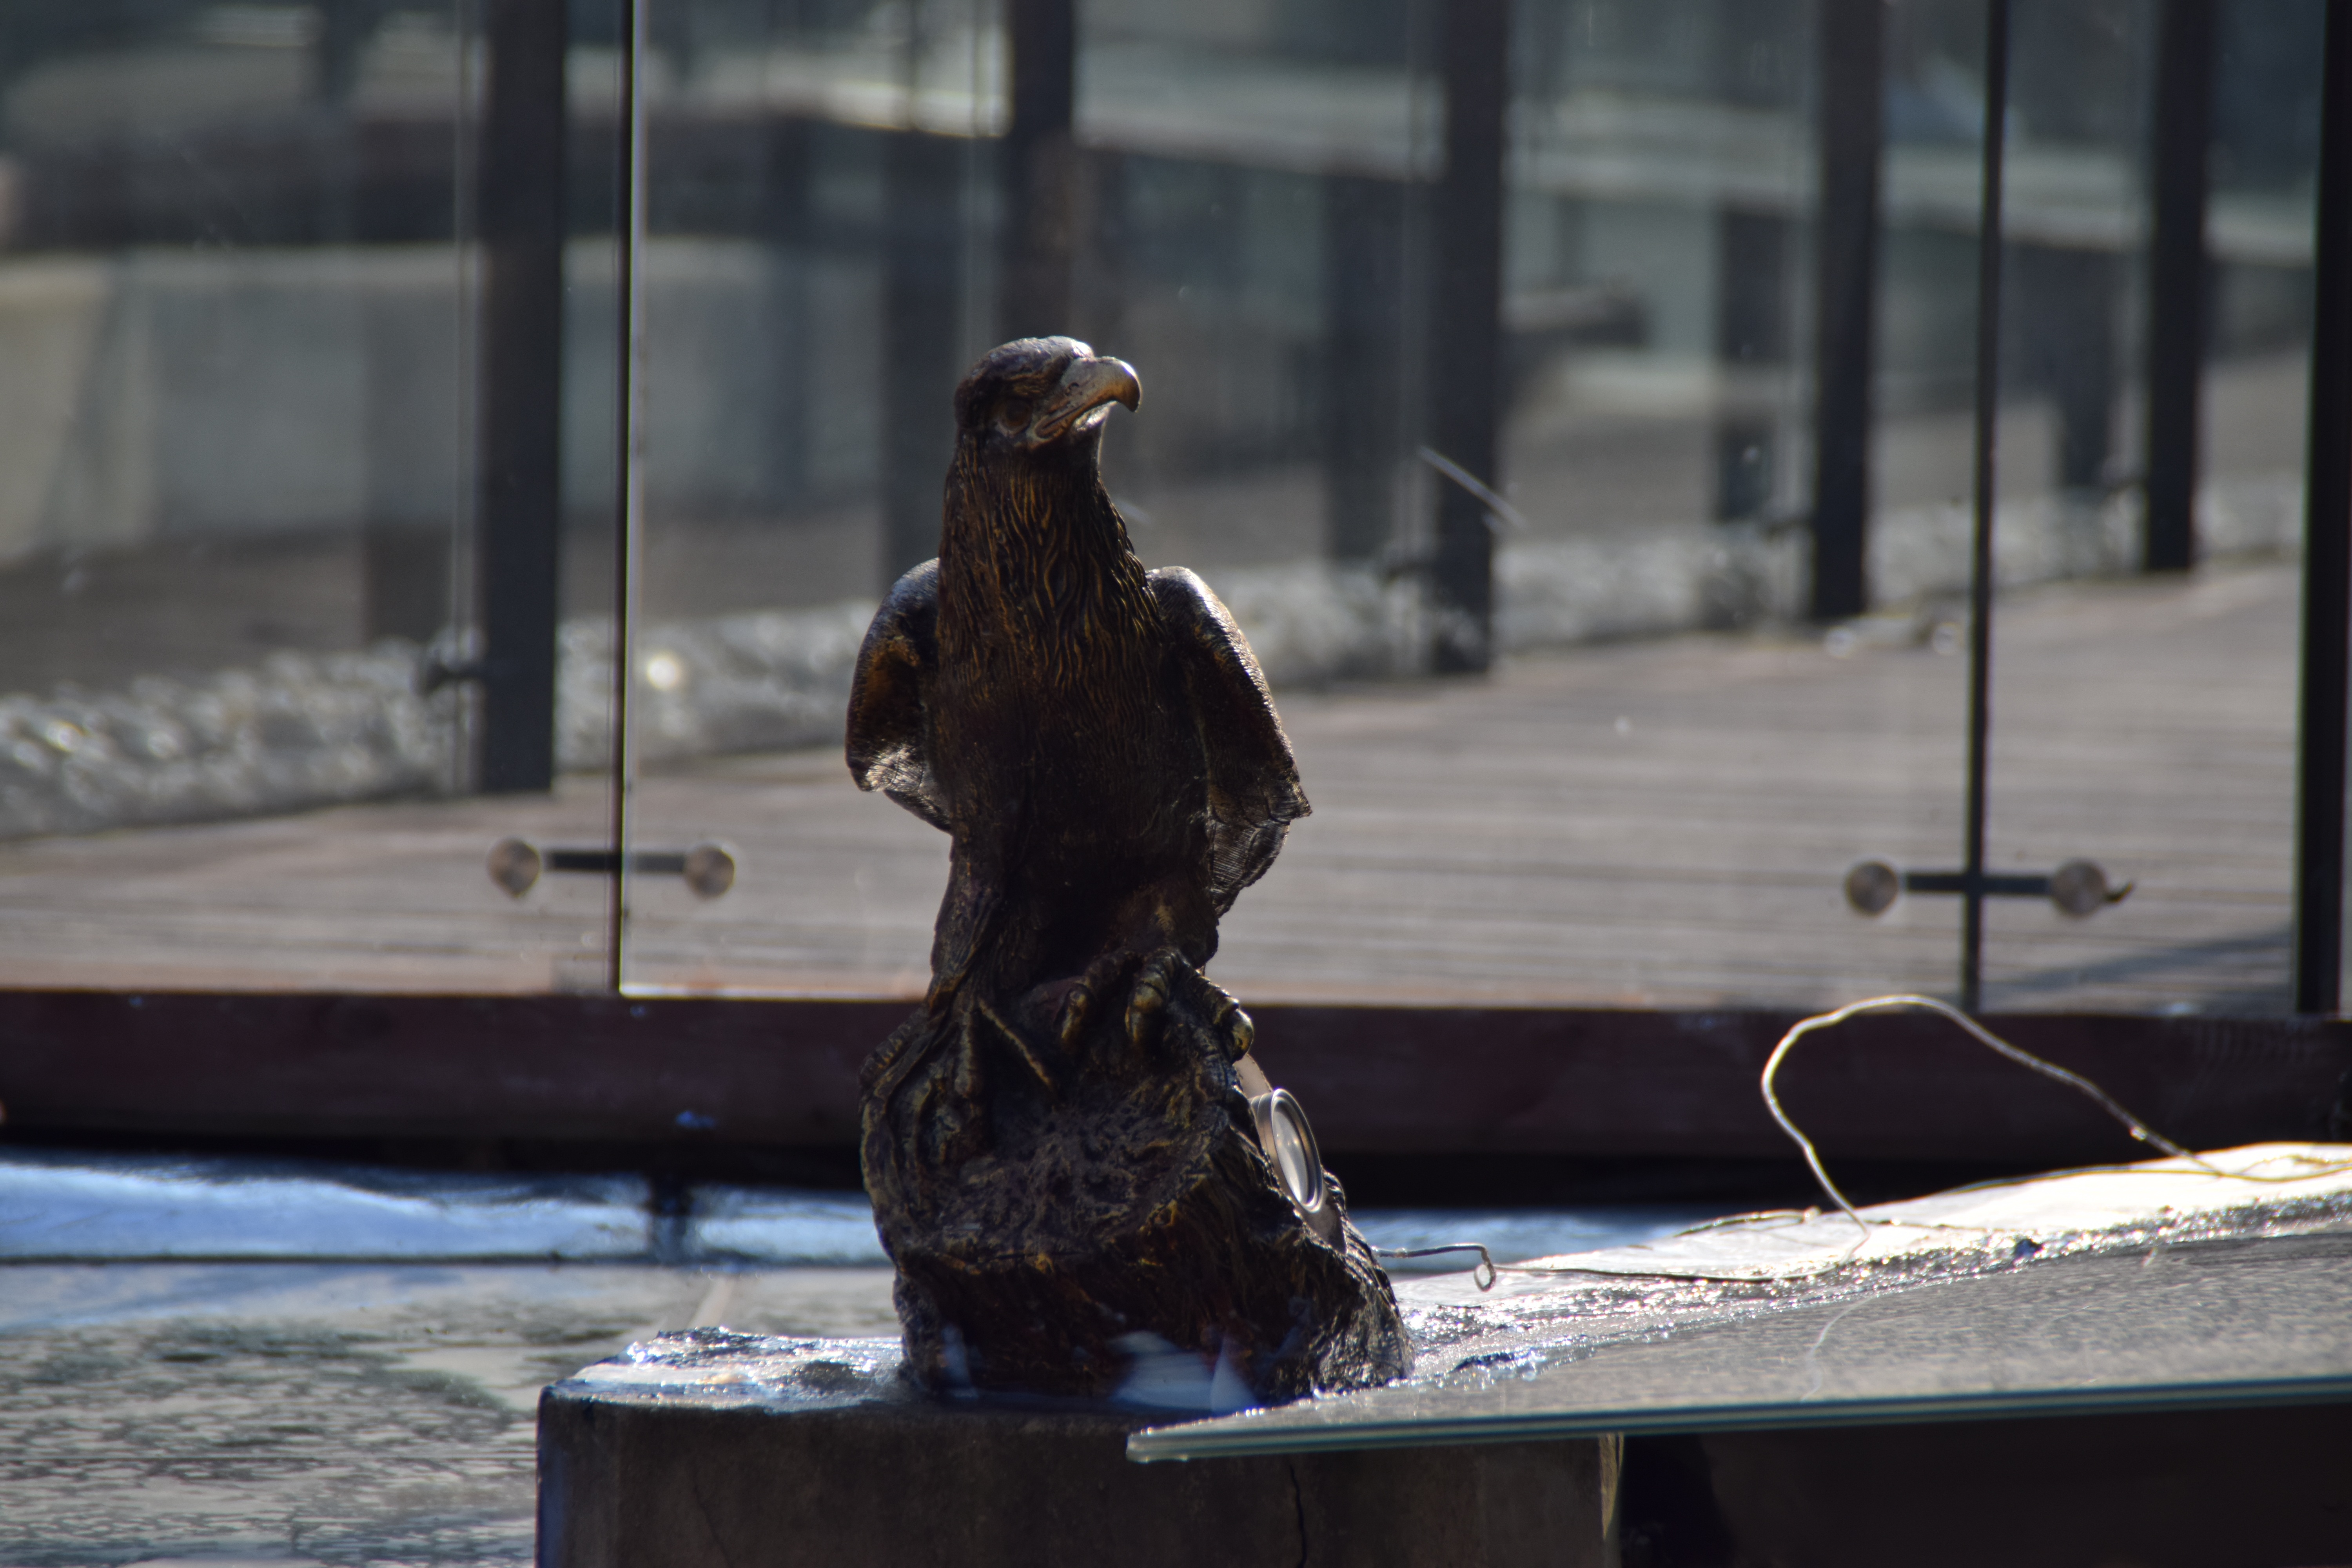
water, snow, winter, sharp, statue, model, weather, eagle, modern, sculpture, art, carving, pride, stone carving